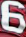
Number: 6